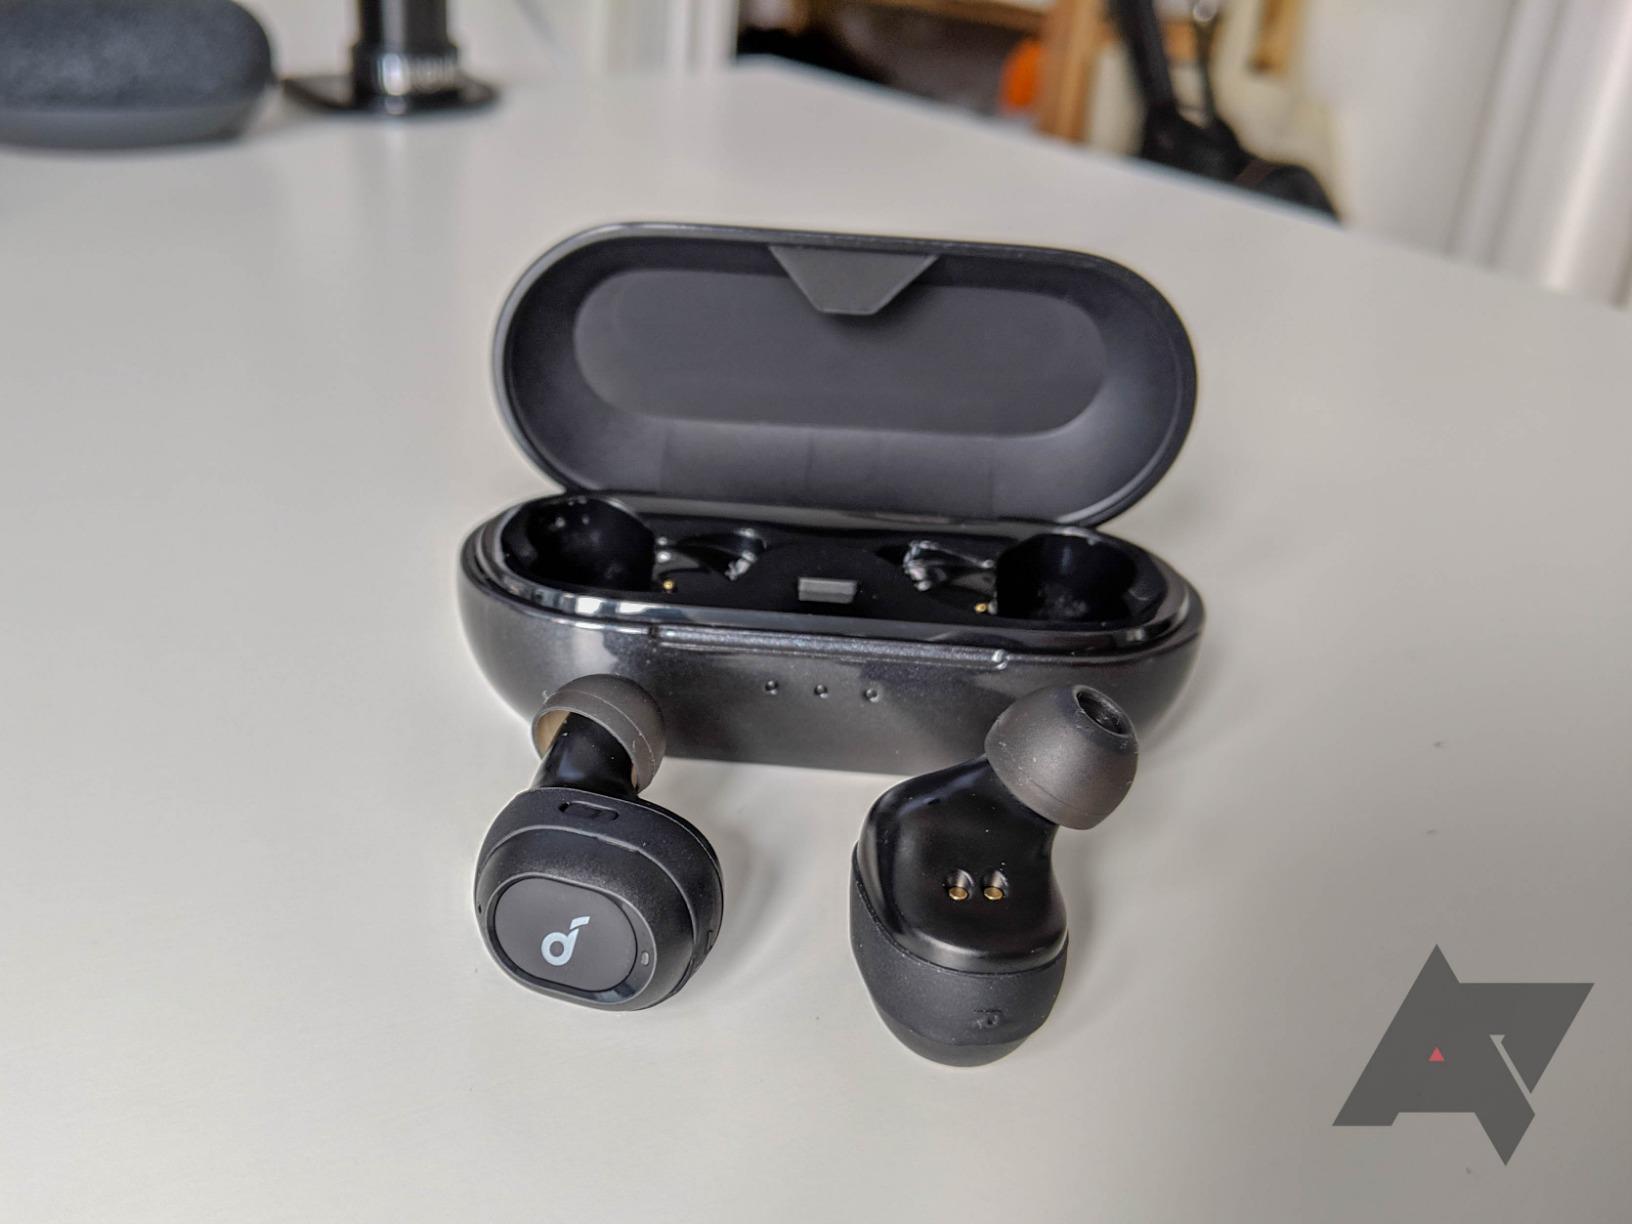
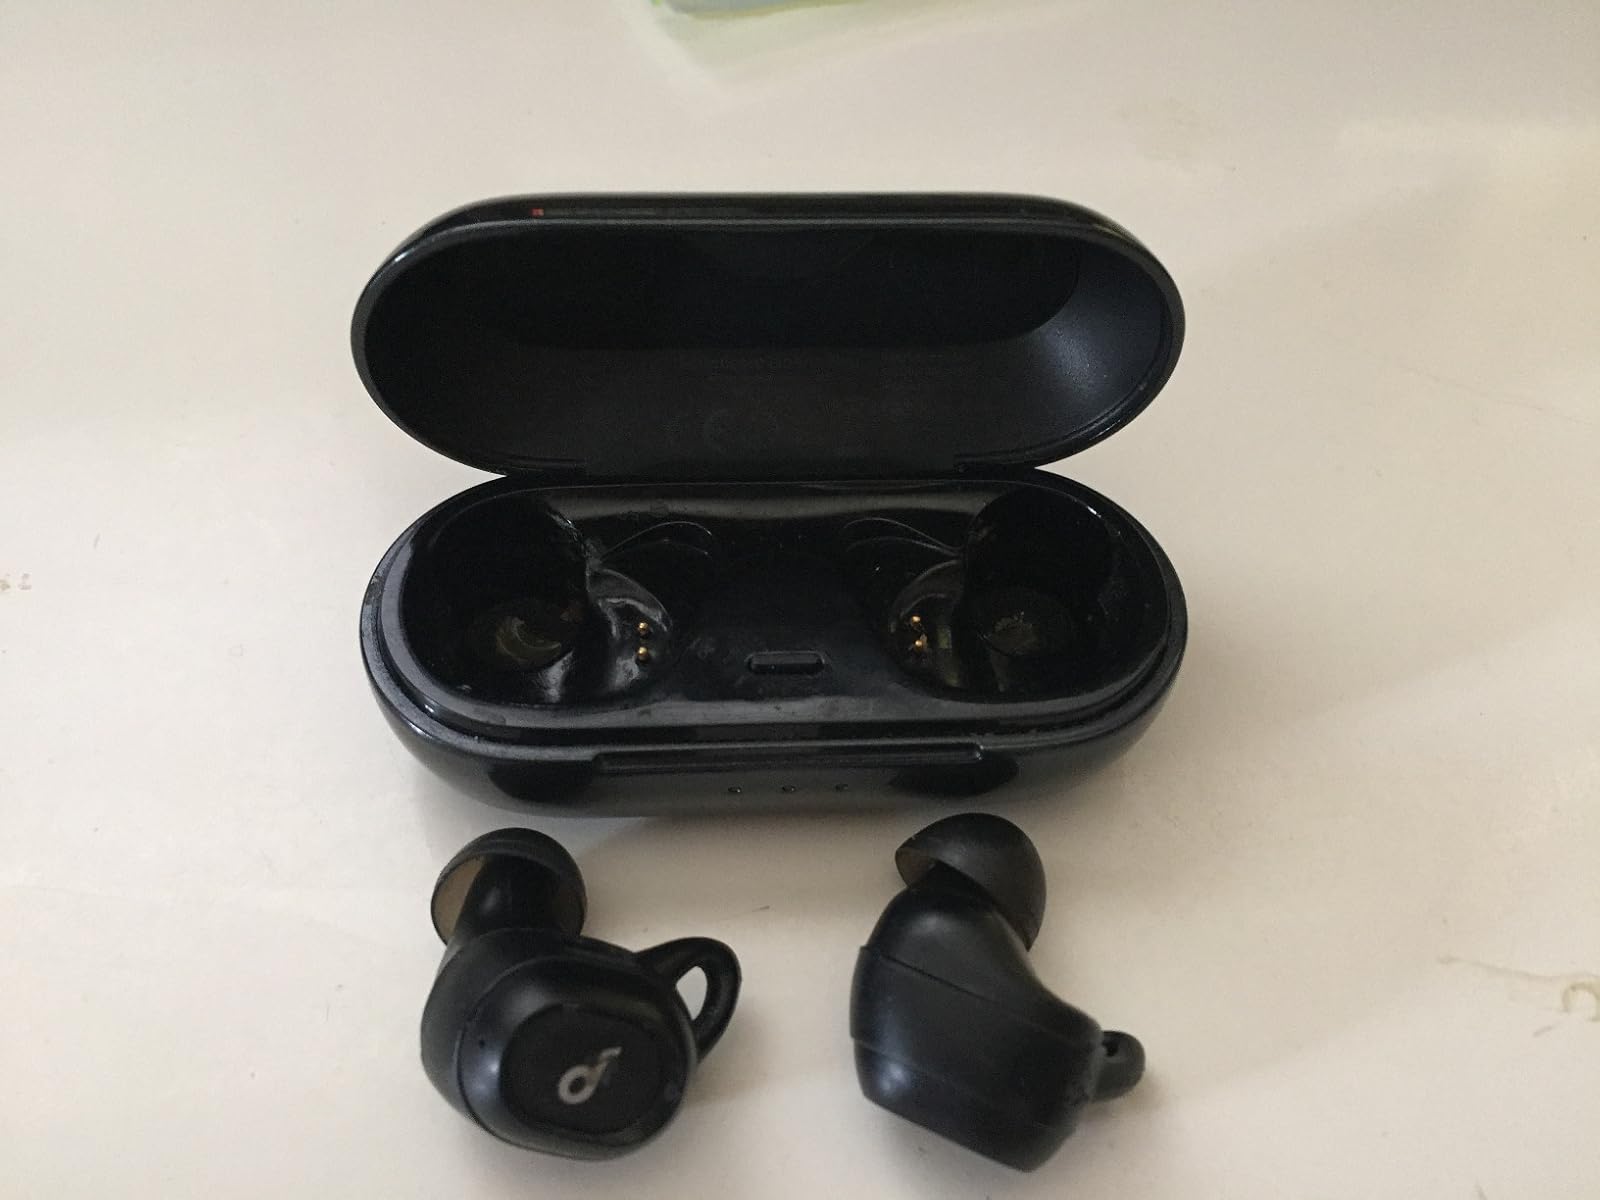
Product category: earbuds
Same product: yes